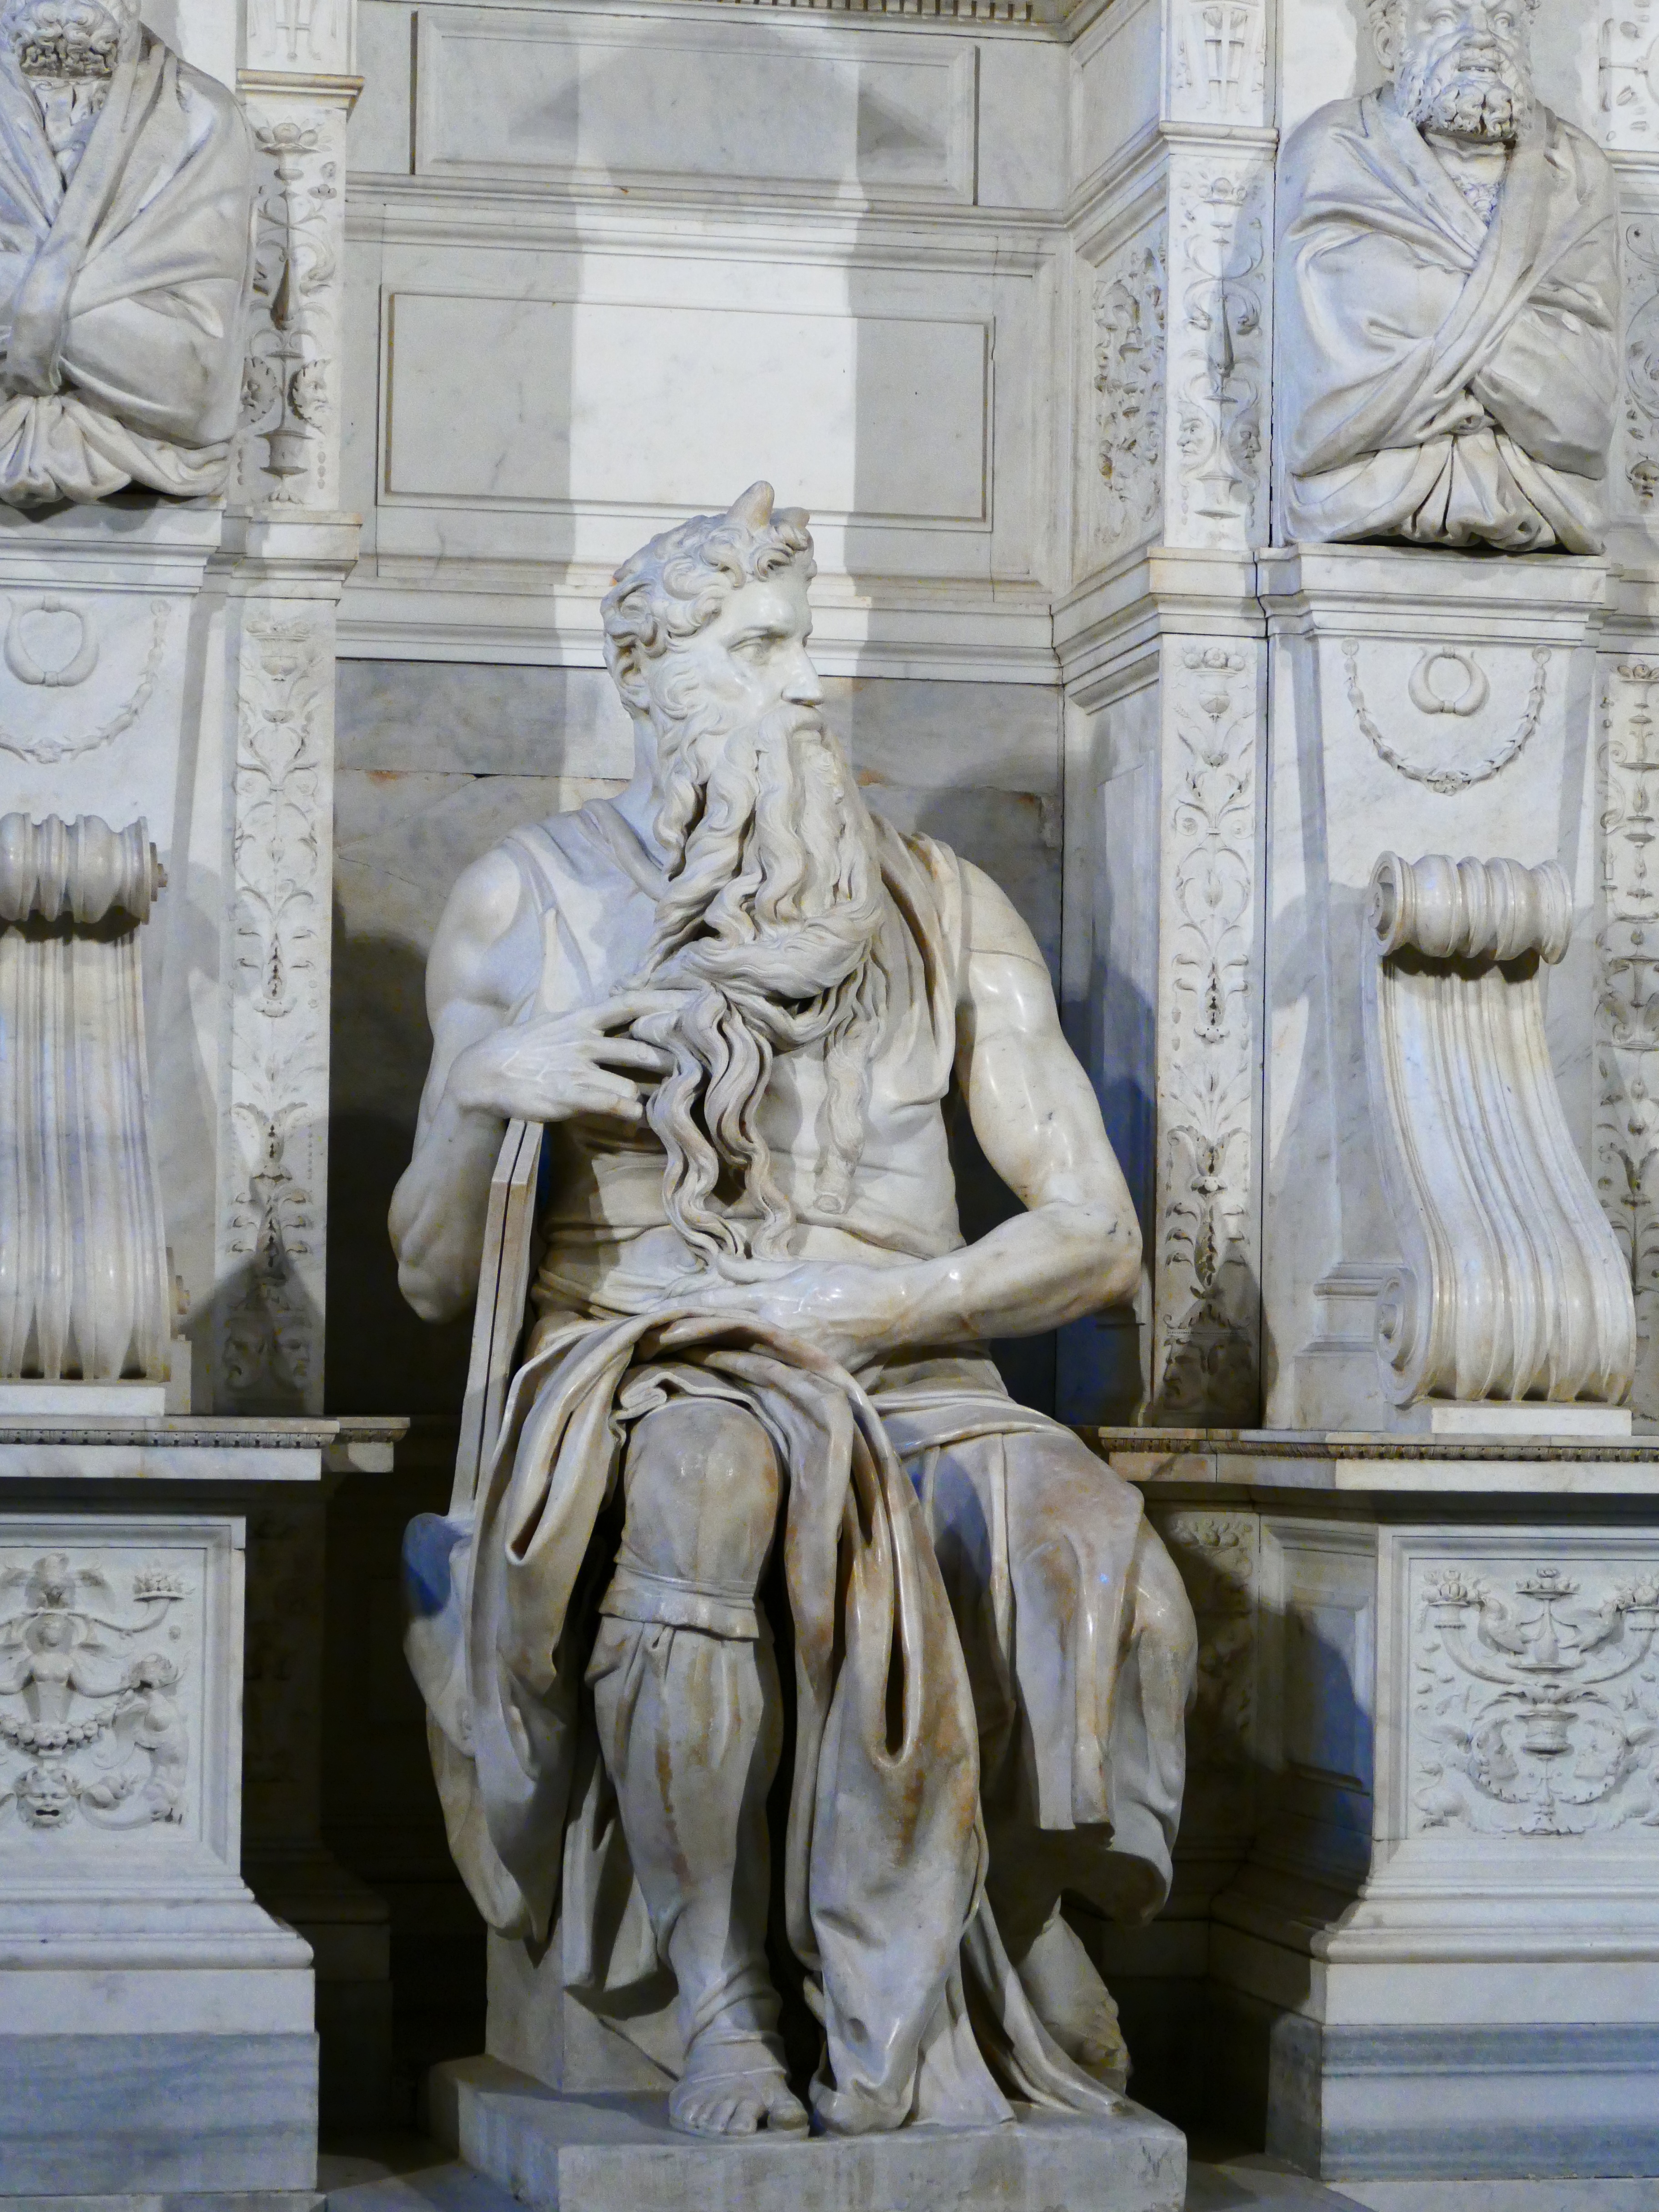
monument, statue, italy, sculpture, art, rome, temple, tomb, carving, michelangelo, relief, horned, stone carving, moses, ancient history, classical sculpture, san pietro in vincoli, pope julius ii